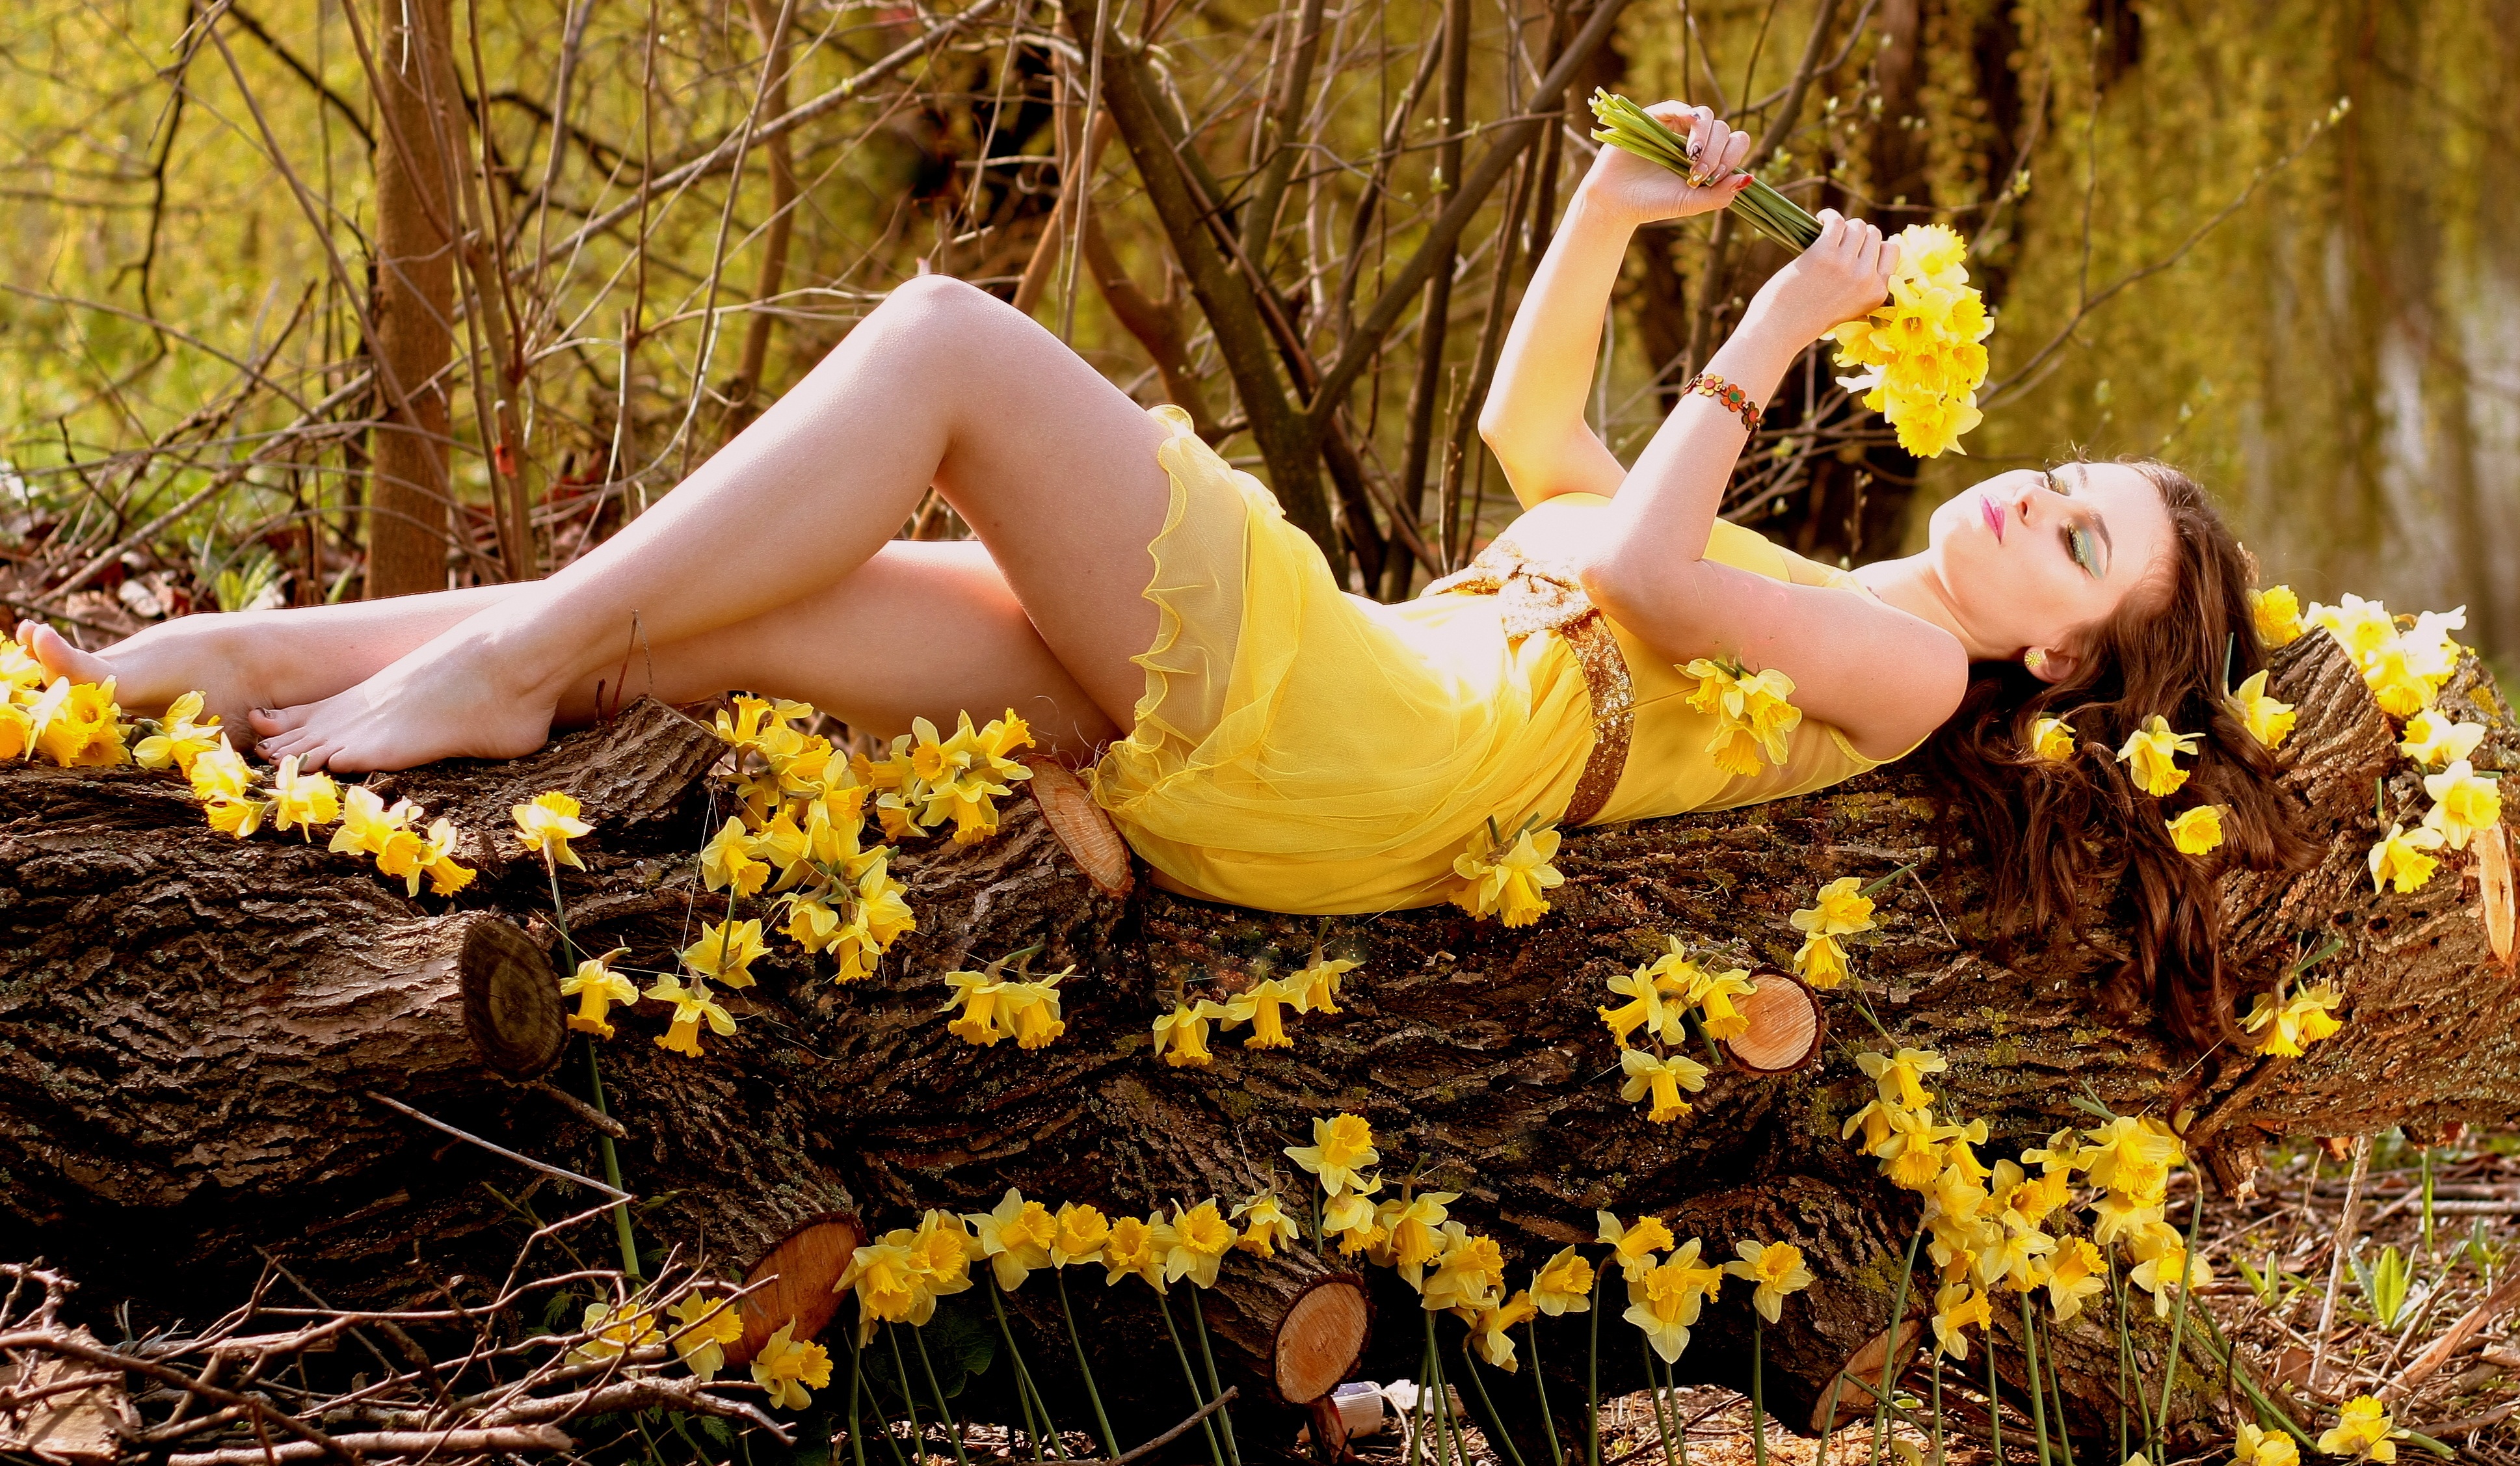
tree, forest, plant, girl, sunlight, leaf, flower, spring, autumn, yellow, daffodil, flora, season, flowers, beauty